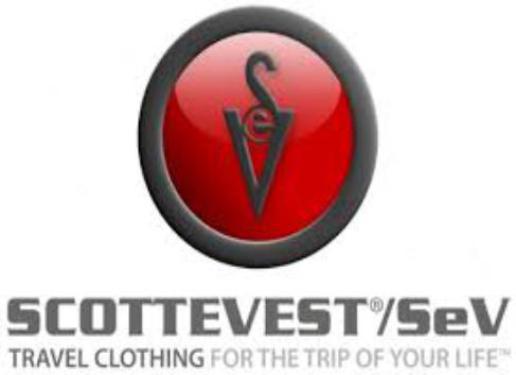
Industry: Clothes